Christopher Cassidy

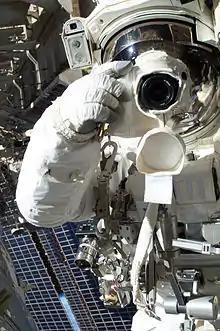
Cassidy's space selfie

Over the course of STS-127, Cassidy participated in two more spacewalks with NASA astronaut Thomas Marshburn. The two completed replacing the batteries on the P6 truss and completed the installation of the JEM-EF during two excursions lasting 7 hours and 12 minutes and 4 hours and 57 minutes, respectively. Cassidy's third spacewalk marked the completion of the Japanese Experiment Module, a feat that took three space shuttle missions starting with STS-123.